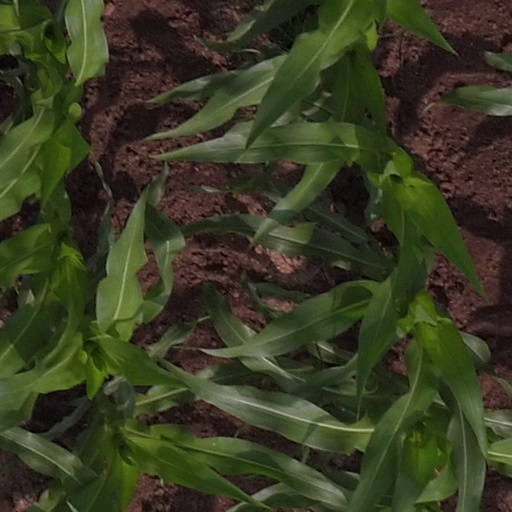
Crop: maize; corn